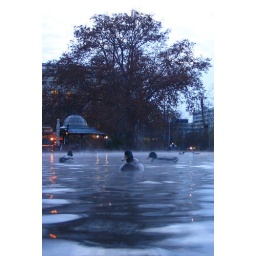
lucky duck in warm water in the middle of the winter in a small heated lake in downtown